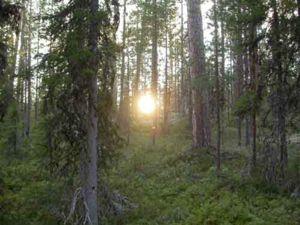
L'Ob ou Obi est un fleuve de Russie, le plus occidental des trois grands cours d'eau de Sibérie. À l'instar de l'Ienisseï et de la Léna, l'Ob, né dans l'Altaï et se jetant par un vaste estuaire dans la mer de Kara, s'écoule selon une direction sud-nord et arrose des espaces majoritairement caractérisés par les faibles altitudes, notamment lors de son passage dans la péninsule de Yamal.